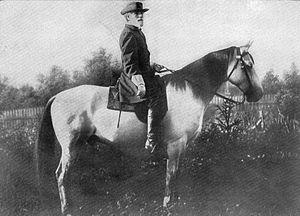
Robert Edward Lee, né le 19 janvier 1807 à la plantation de Stratford Hall et mort le 12 octobre 1870 à Lexington, est un militaire américain.
Le Georgian Grande est une race de chevaux originaire de Géorgie, aux États-Unis, développée à partir de croisements entre le Saddlebred et le Frison, ainsi que diverses races de chevaux de trait. Le but de cet élevage est de créer un cheval de type Saddlebred, doté des qualités des races chevalines plus lourdes. L'un des objectifs du registre généalogique est de recréer un type historique de Saddlebred qui était commun avant le XXᵉ siècle.